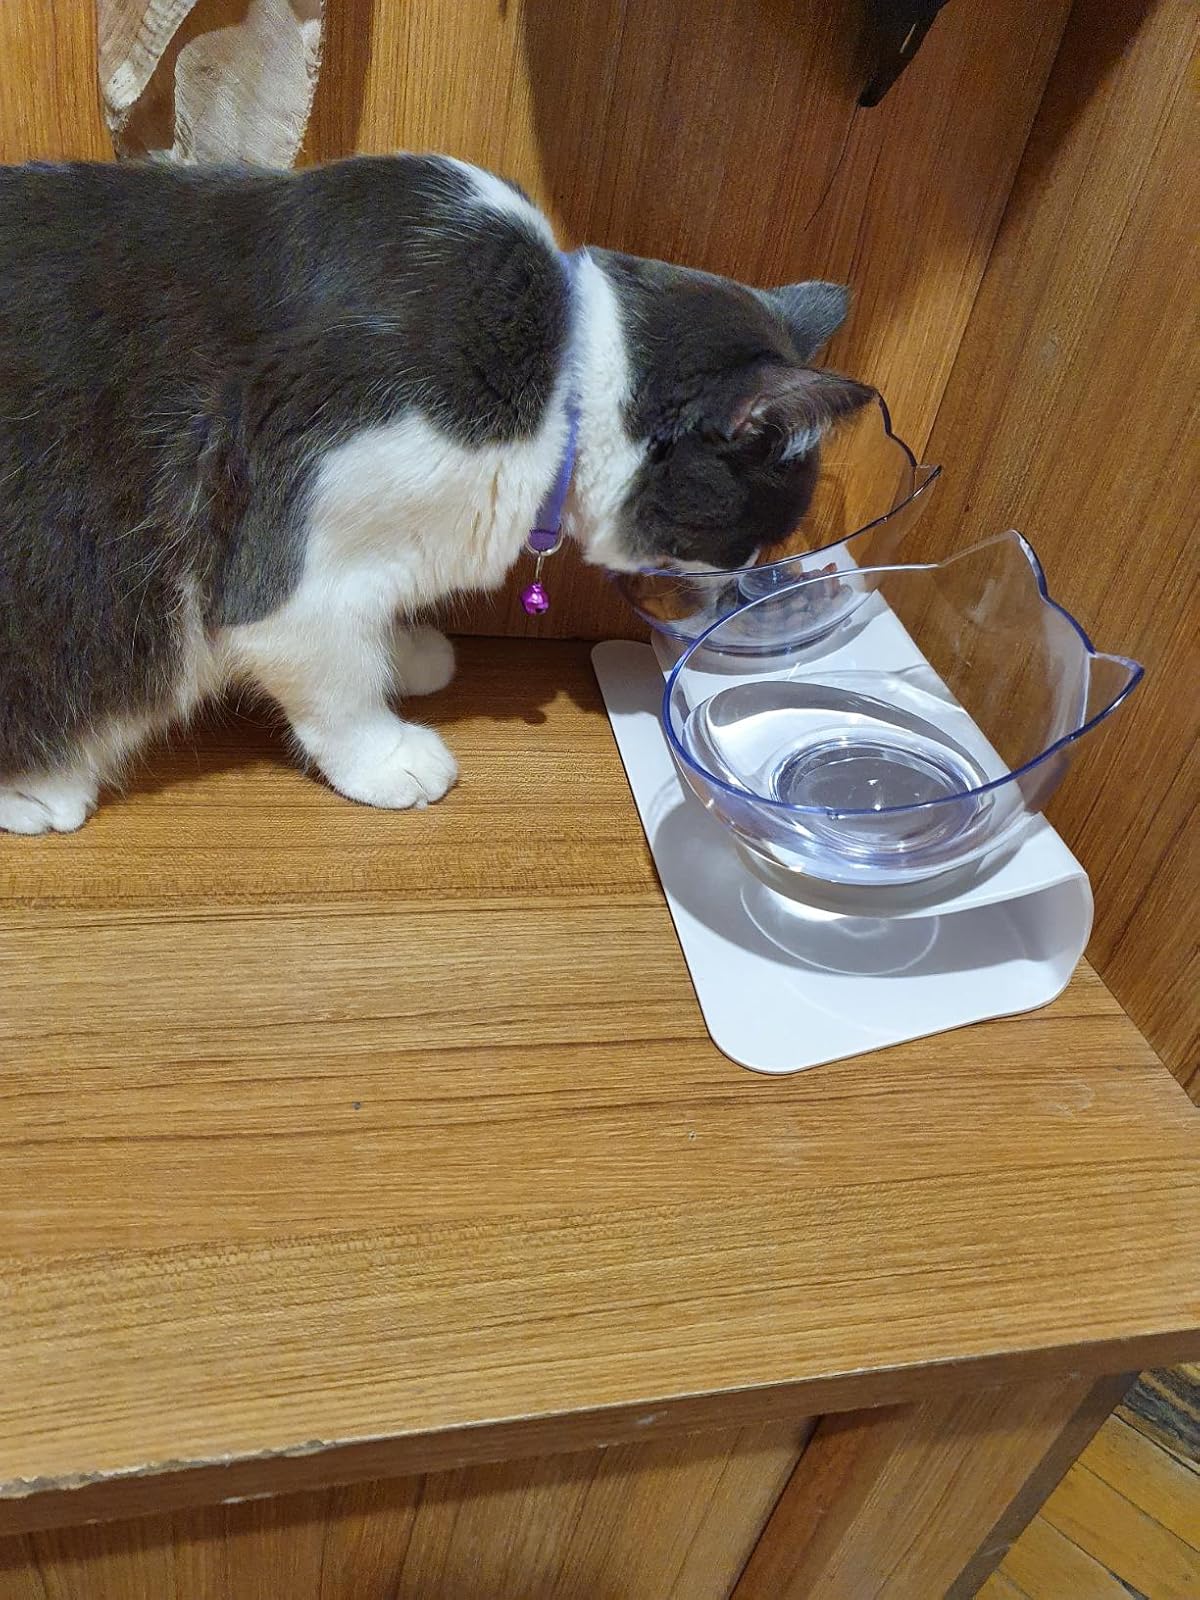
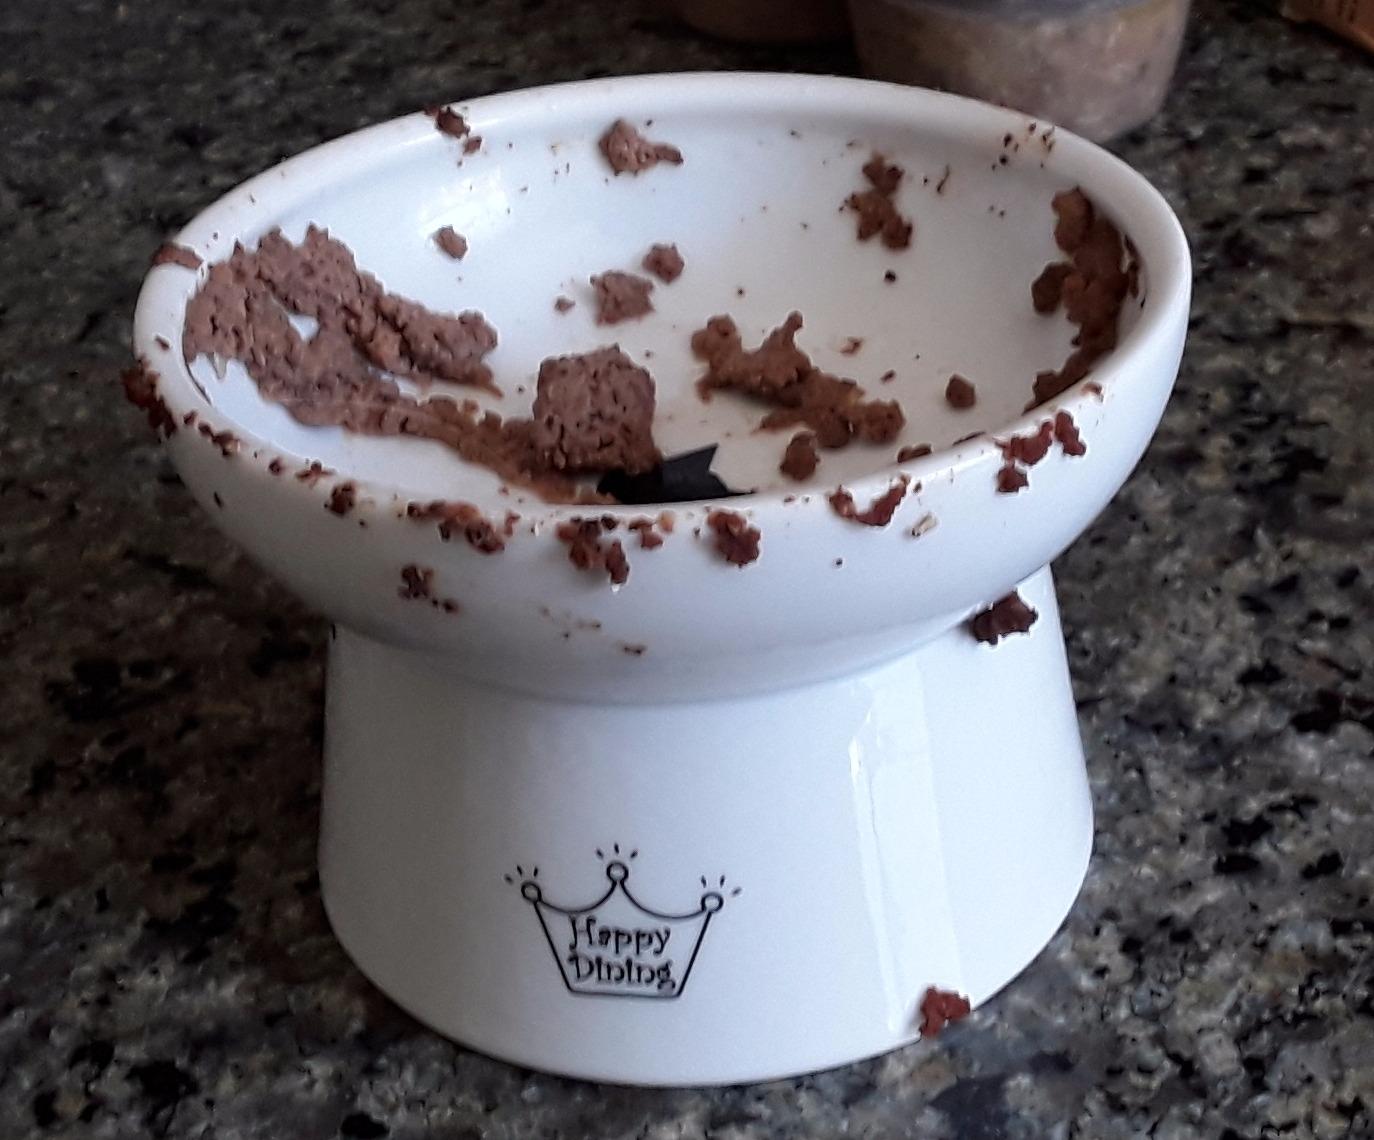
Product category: items_bowl
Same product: no